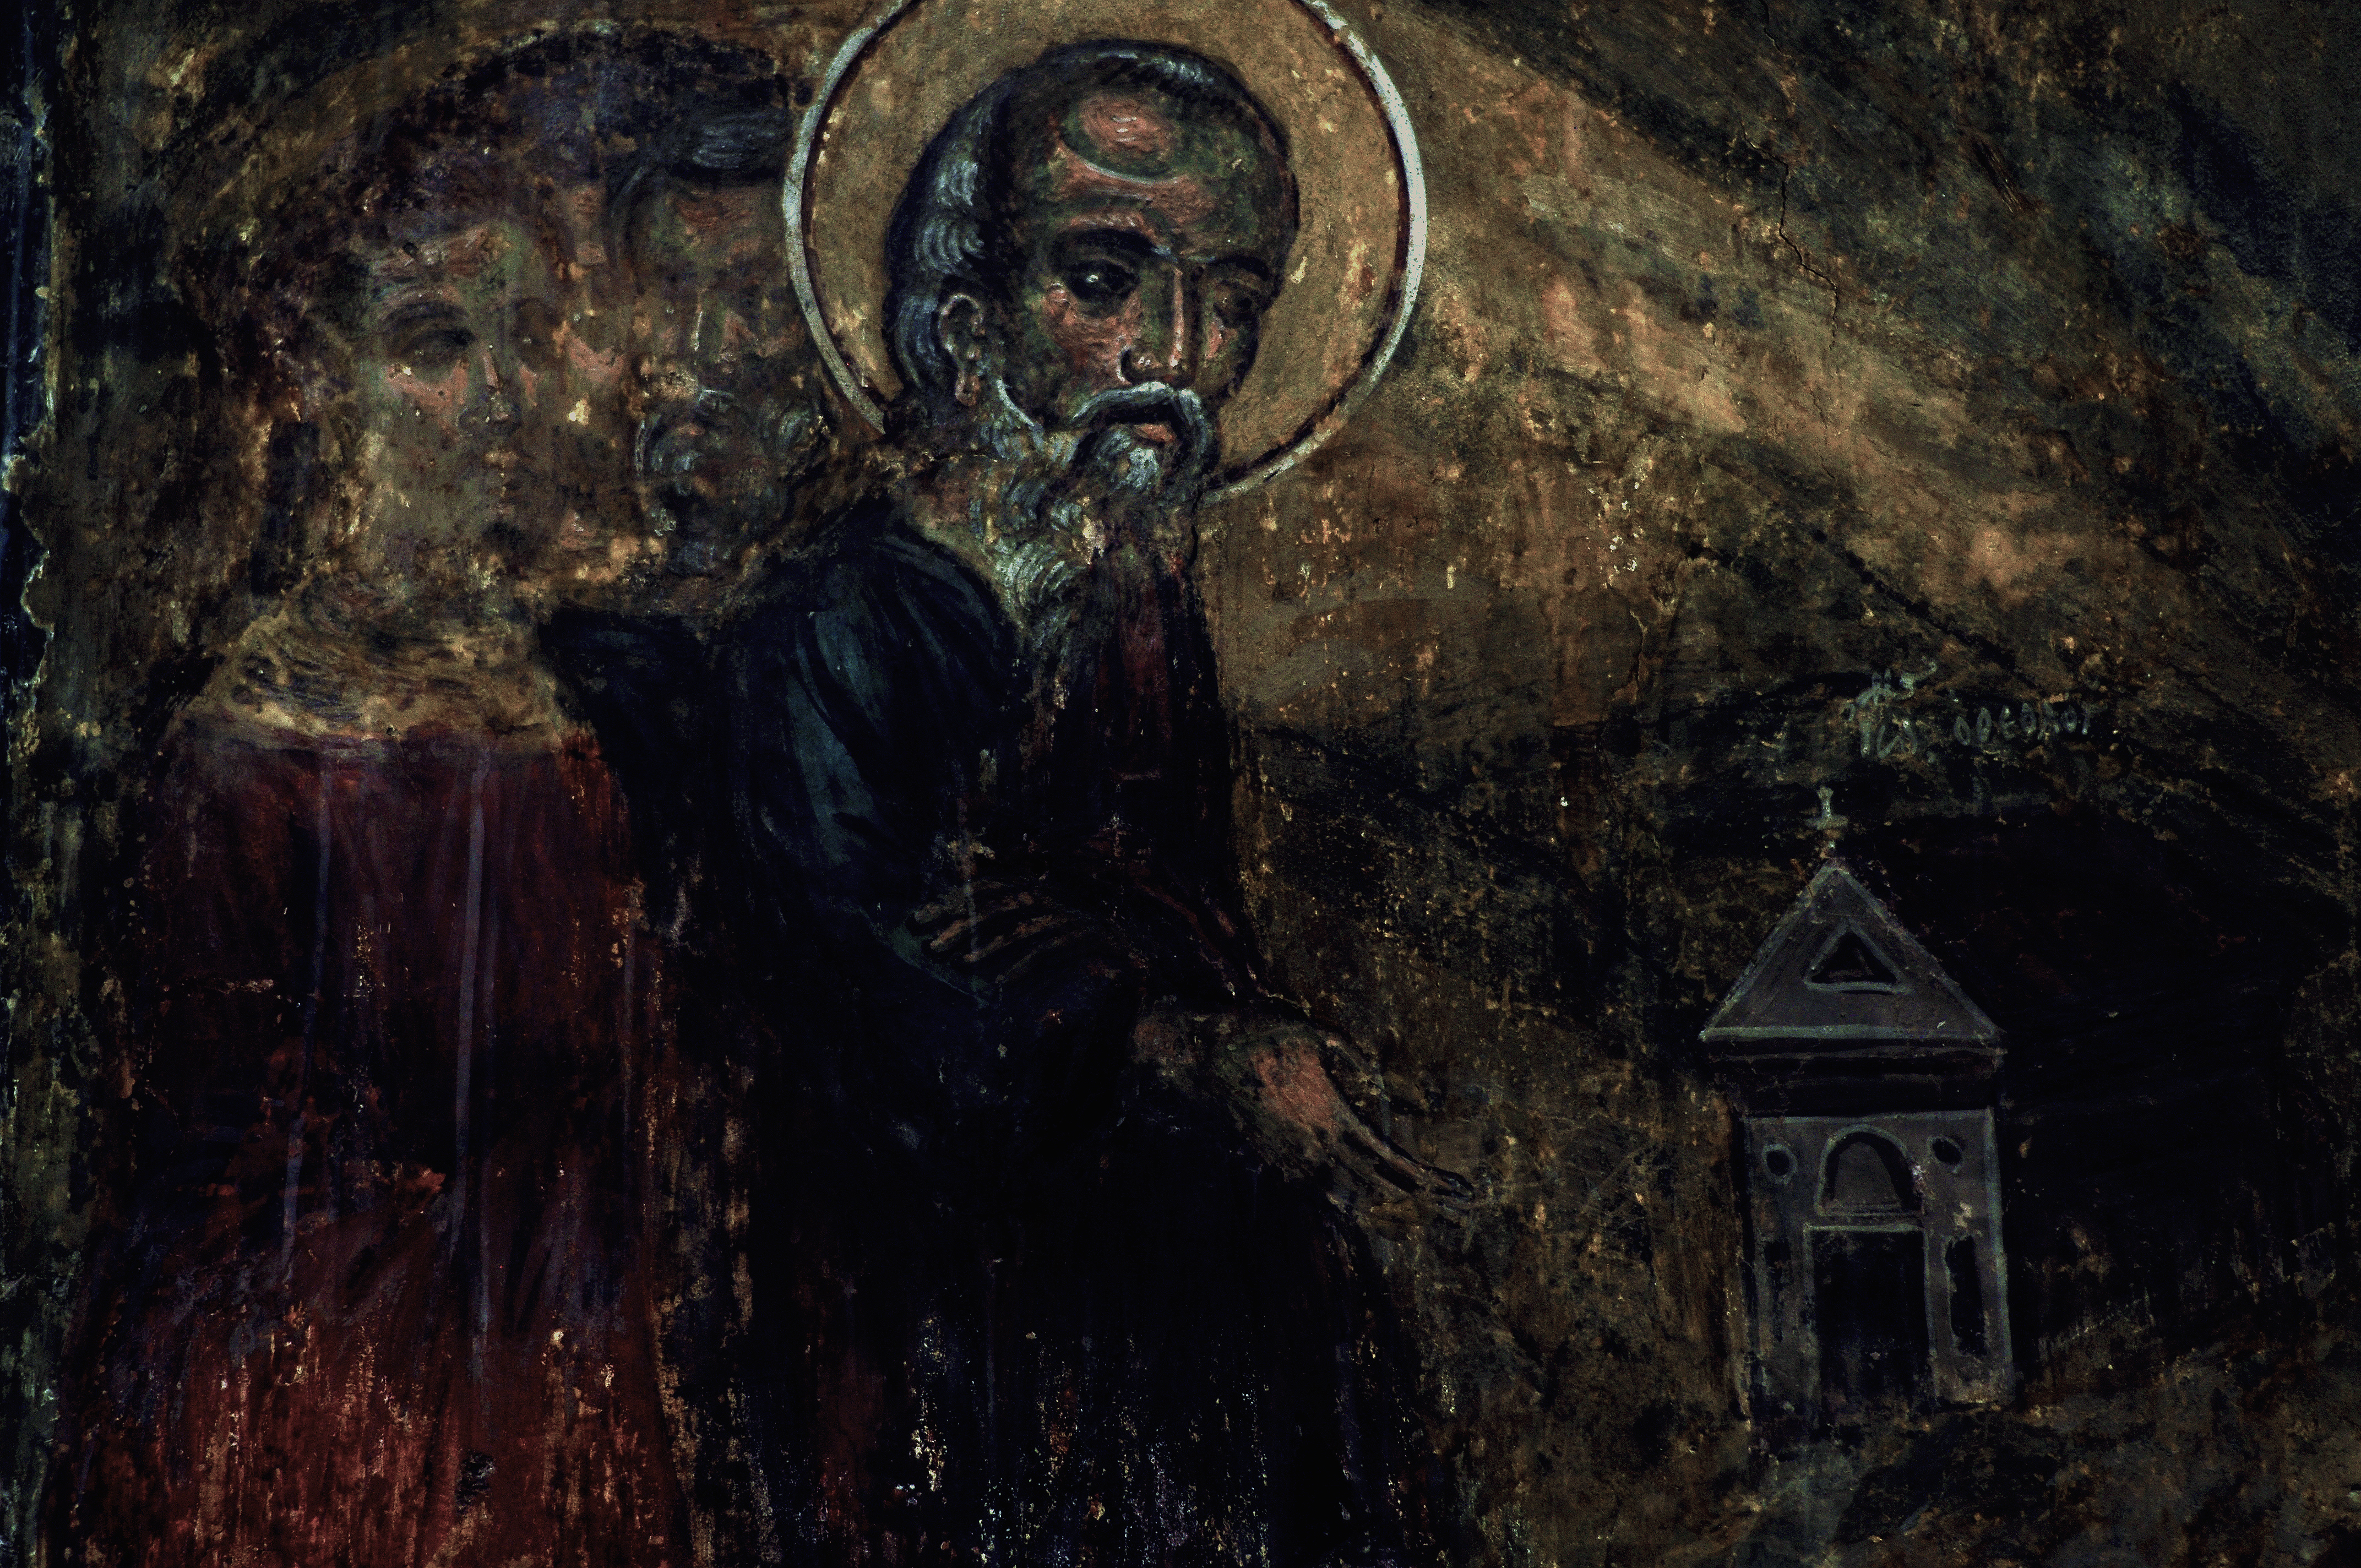
sea, coast, architecture, interior, europe, portrait, museum, darkness, church, black, painting, art, iconography, saint, europa, history, christianity, orthodox, detail, nave, unesco, eastern, basilica, fresco, murals, icon, worldheritage, icons, bulgaria, burgas, fragment, screenshot, mythology, byzantine, biserica, arhitectura, orthodoxy, iconografie, icoana, ortodoxa, fresca, frescoes, sfant, byzantium, nesebar, bulgarian, nessebar, mesembria, muzeu, nesebur, svetistefan, churchofststephen, threenave, detaliu, portret, eik n, ancient history